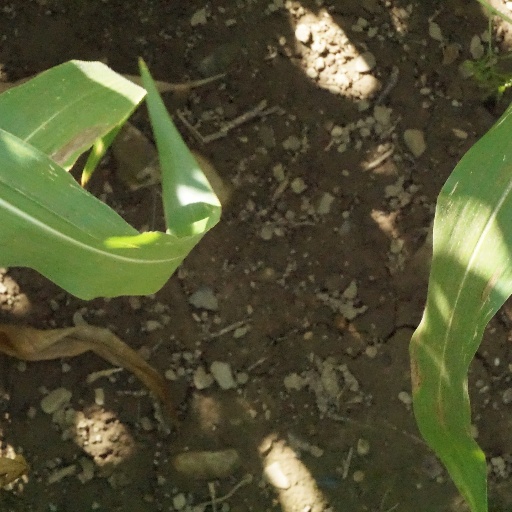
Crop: maize; corn